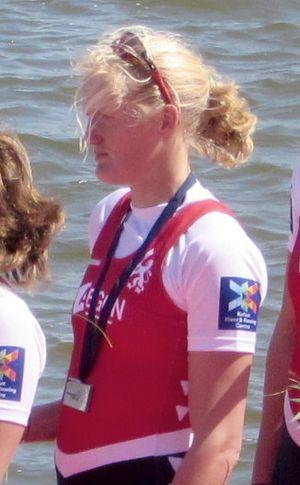
Elisabeth Wilhelmina Hogerwerf, connue aussi sous le nom d'Ellen Higerwerf, est une rameuse néerlandaise, née le 10 février 1989 à Gouda.